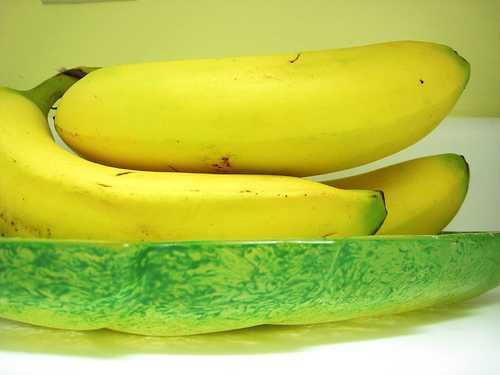
Label: Banana